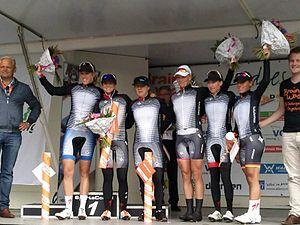
Trixi Worrack est une coureuse cycliste allemande, membre de l'équipe Trek-Segafredo. Elle est notamment quintuple championne du monde du contre-la-montre par équipes en 2012, 2013, 2014, 2015 et 2018. Elle a également remporté la Primavera Rosa en 2005 et le Tour de l'Aude en 2004, ainsi que les titres de championne d'Allemagne sur l'épreuve sur route, trois fois, du contre-la-montre et de cyclo-cross.
Ina-Yoko Teutenberg, née le 28 octobre 1974 à Düsseldorf, est une coureuse cycliste allemande, professionnelle de 2000 à 2013. Équipière dans l'équipe Saturn, elle devient leader de l'équipe T-Mobile. Elle reste dans l'équipe, qui change de nom, en tant que coureuse jusqu'à la fin de sa carrière. En 2014, elle y est directrice sportive. Ina-Yoko Teutenberg est une sprinteuse. Elle remporte ainsi de très nombreuses victoires d'étapes sur les divers Tour, ainsi que l'épreuve de Coupe du monde du Tour de l'île de Chongming. Elle sait aussi briller sur les classiques et gagne le Tour des Flandres 2009. Elle est également championne d'Allemagne sur route en 2009 et 2011. Coureuse agressive, elle part régulièrement en échappée. Sur la fin de sa carrière, elle fait des progrès en contre-la-montre ce qui lui permet de remporter les Championnats du monde du contre-la-montre par équipes. Elle vit depuis 2001 aux États-Unis.
Eleonora Maria van Dijk, née le 11 février 1987 à Harmelen, est une coureuse cycliste néerlandaise, membre de l'équipe Trek-Segafredo. Courant sur piste et sur route, elle remporte en 2008 le championnat du monde de scratch et le championnat des Pays-Bas du contre-la-montre. Elle est également championne du monde de contre-la-montre par équipe de marques en 2012, 2013, 2016 et 2017 ainsi que championne du monde du contre-la-montre individuelle en 2013. Elle gagne les quatre premiers championnats d'Europe du contre-la-montre de 2016 à 2019. En 2014, elle remporte le Tour des Flandres, épreuve de coupe du monde et monument du cyclisme.
La saison 2012 de l'équipe cycliste Specialized-Lululemon est la onzième saison de la structure professionnelle de cyclisme sur route féminin Specialized-Lululemon, connue de 2002 à 2007 sous le nom de T-Mobile. Après l'arrêt de l'équipe masculine HTC-Highroad, Kristy Scrymgeour convainc le fabricant de cycle Specialized et l'entreprise d'habillement sportif Lululemon Athletica de faire perdurer l'équipe féminine en cette année olympique. L'effectif connait peu de changements : Clara Hughes et Trixi Worrack sont les principales recrues, tandis que Judith Arndt, leader de l'équipe depuis 2006, rejoint GreenEdge-AIS. Les résultats de l'année sont dans l'ensemble très satisfaisants. Ina-Yoko Teutenberg remporte de nombreux sprints et termine quatrième de l'épreuve en ligne des Jeux Olympiques. Evelyn Stevens réalise une excellente saison en s'imposant lors de la Flèche wallonne, comptant pour la Coupe du monde, en remportant une étape de prestige du Tour d'Italie et en y montant sur le podium, puis en gagnant le classement général de la Route de France. Elle est quatrième du classement final UCI.
Amber Neben, née le 18 février 1975 à Irvine, est une coureuse cycliste américaine, évoluant en 2014 en élite deux. Professionnelle de 2002 à 2013, elle a remporté plusieurs courses par étapes : le Gracia Orlova en 2002, le Tour du Grand Montréal en 2003, le Tour de l'Aude en 2005 et 2006 et la Route de France en 2007. Spécialiste du contre-la-montre, elle est championne du monde de la discipline en 2008 et 2016, où elle a aussi obtenu sept autres top dix. Elle est Championne des États-Unis contre-la-montre en 2012 après avoir été deuxième à six reprises. On dénombre également à son palmarès un titre de championne des États-Unis sur route en 2003, des Championnats panaméricains contre-la-montre en 2006 et en 2012, un Championnat du monde du contre-la-montre par équipes en 2012, ainsi qu'une quatrième place aux championnats du monde sur route la même année.